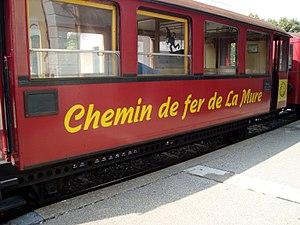
Wagon de voyageur en gare de La Mure, Isère, France.
Le chemin de fer de La Mure, dit aussi le petit train de La Mure, est un chemin de fer à voie étroite, devenu depuis 1997 une ligne touristique reliant Saint-Georges-de-Commiers à La Mure, dans le sud du département de l'Isère.